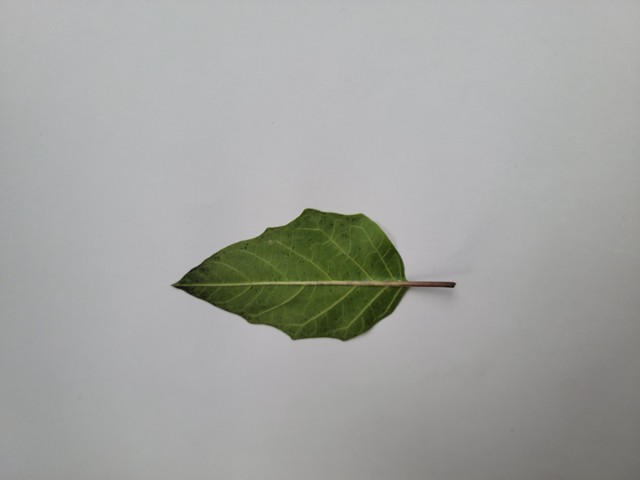
Plant: kalodhutura